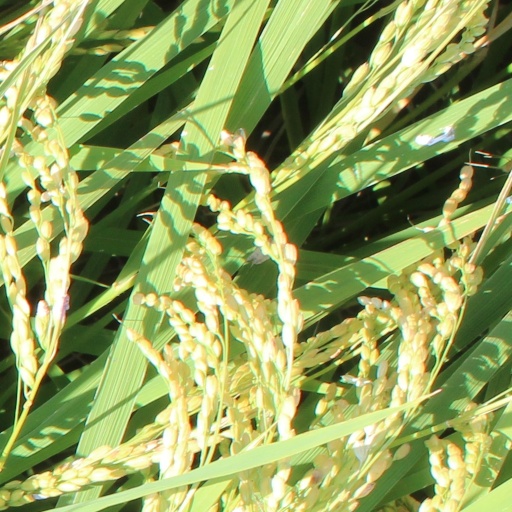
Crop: rice